Nigar Shikhlinskaya

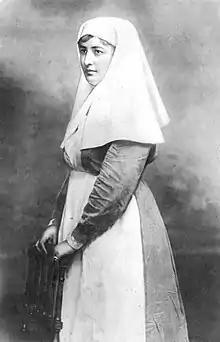
Nigar Shikhlinskaya in 1914

Shikhlinskaya was the daughter of enlightener Huseyn Afandi Gayibov. Having graduated from the Transcaucasian Female College with a gold medal in 1889, she became the first Azerbaijani woman to obtain a higher education. Shikhlinskaya was widowed after the death of Dervish-bek Palavandov of Georgian nobles. On October 27, 1909 she married Colonel and eminent Azerbaijani commander Aliagha Shikhlinski and the couple returned to Tsarskoye Selo.